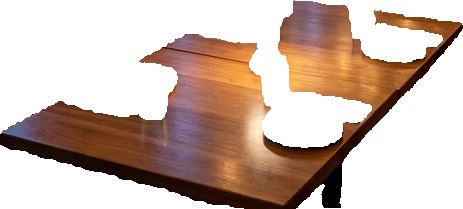
Surface category: table